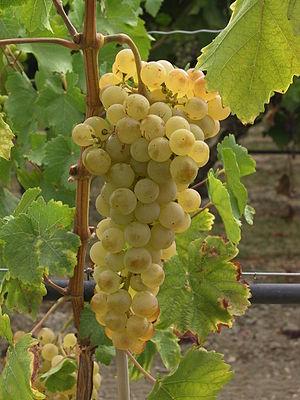
Grappe de raisin de la variété Chasselas